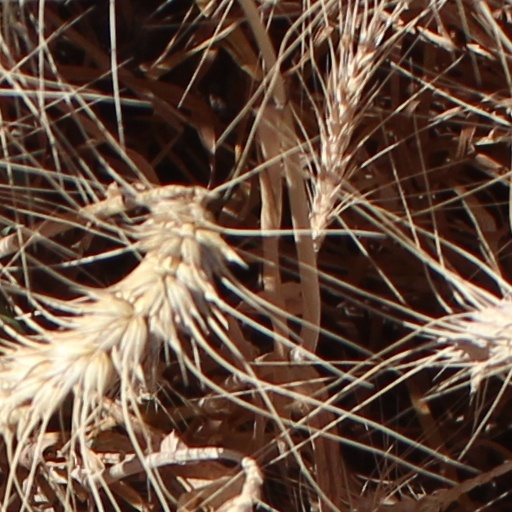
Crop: wheat